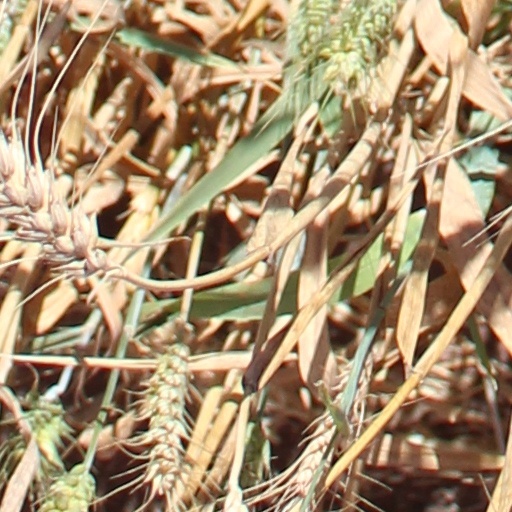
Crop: wheat